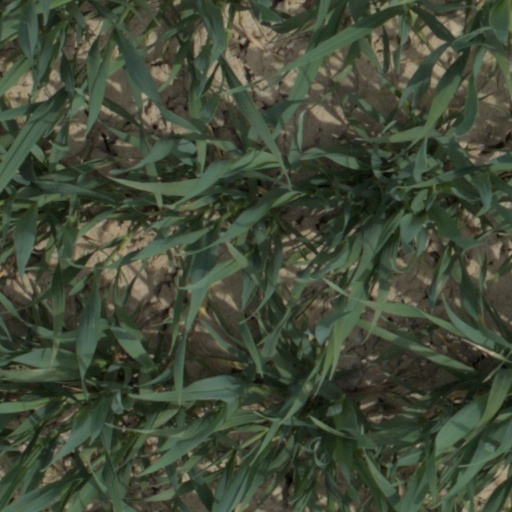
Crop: wheat